Metro Transit (Omaha)

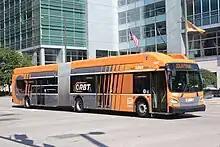
New Flyer XN60 CNG-fueled articulated bus used for the ORBT line.

Launched on November 18, 2020, the ORBT line was introduced into the Metro Transit system as the first Rapid Transit Bus line in Omaha and the state of Nebraska. This service has been running along Dodge St in place of the previous route 2. With fewer stops and higher service frequency, Metro Transit increased the daily round trips on Dodge Street from 65 to 100 buses on weekdays. This change also meant that 9 out of 10 riders that traveled on Dodge Street would be within three blocks or less of an ORBT Station or stop. The stops in order can be seen below. For the first 11 months of service, ORBT remained a free service for riders traveling on Dodge Street. After the announcement of UMO, a contactless payment system created by Metro Transit, ORBT started to collect fares via UMO or through QR Code Tickets dispensed at the stations located along the route. OBRT remains a contactless boarding service and the only service in the Metro Transit network to not accept paper tickets aside from the QR Code paper slips.